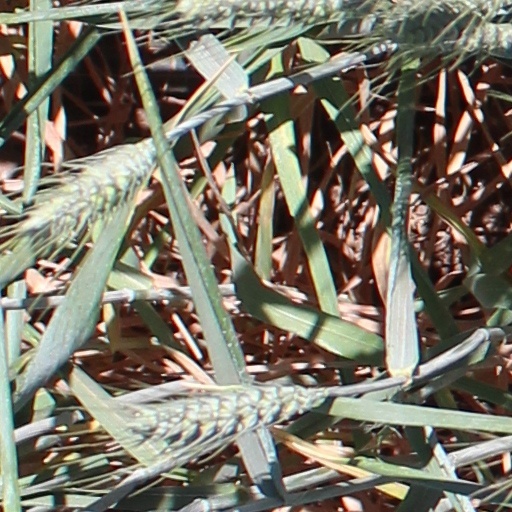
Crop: wheat